Indiana University Robert H. McKinney School of Law

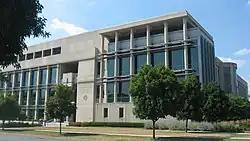
Lawrence W. Inlow Hall in 2011

Indiana University Robert H. McKinney School of Law (IU McKinney) is the law school of Indiana University Indianapolis, a public research university in Indianapolis, Indiana. The school has been based in Lawrence W. Inlow Hall in Indianapolis since 2001. IU McKinney is one of two law schools operated by Indiana University, the other being the Indiana University Maurer School of Law in Bloomington. Although both law schools are part of Indiana University, each law school is wholly independent of the other.